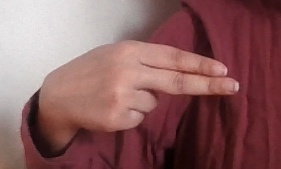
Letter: ain